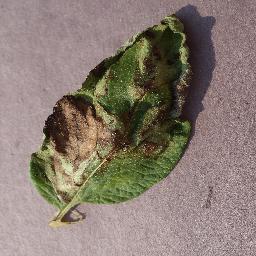
Label: Potato___Late_blight